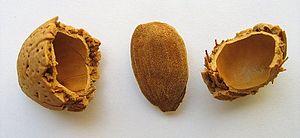
L'amande est le fruit de l'amandier.